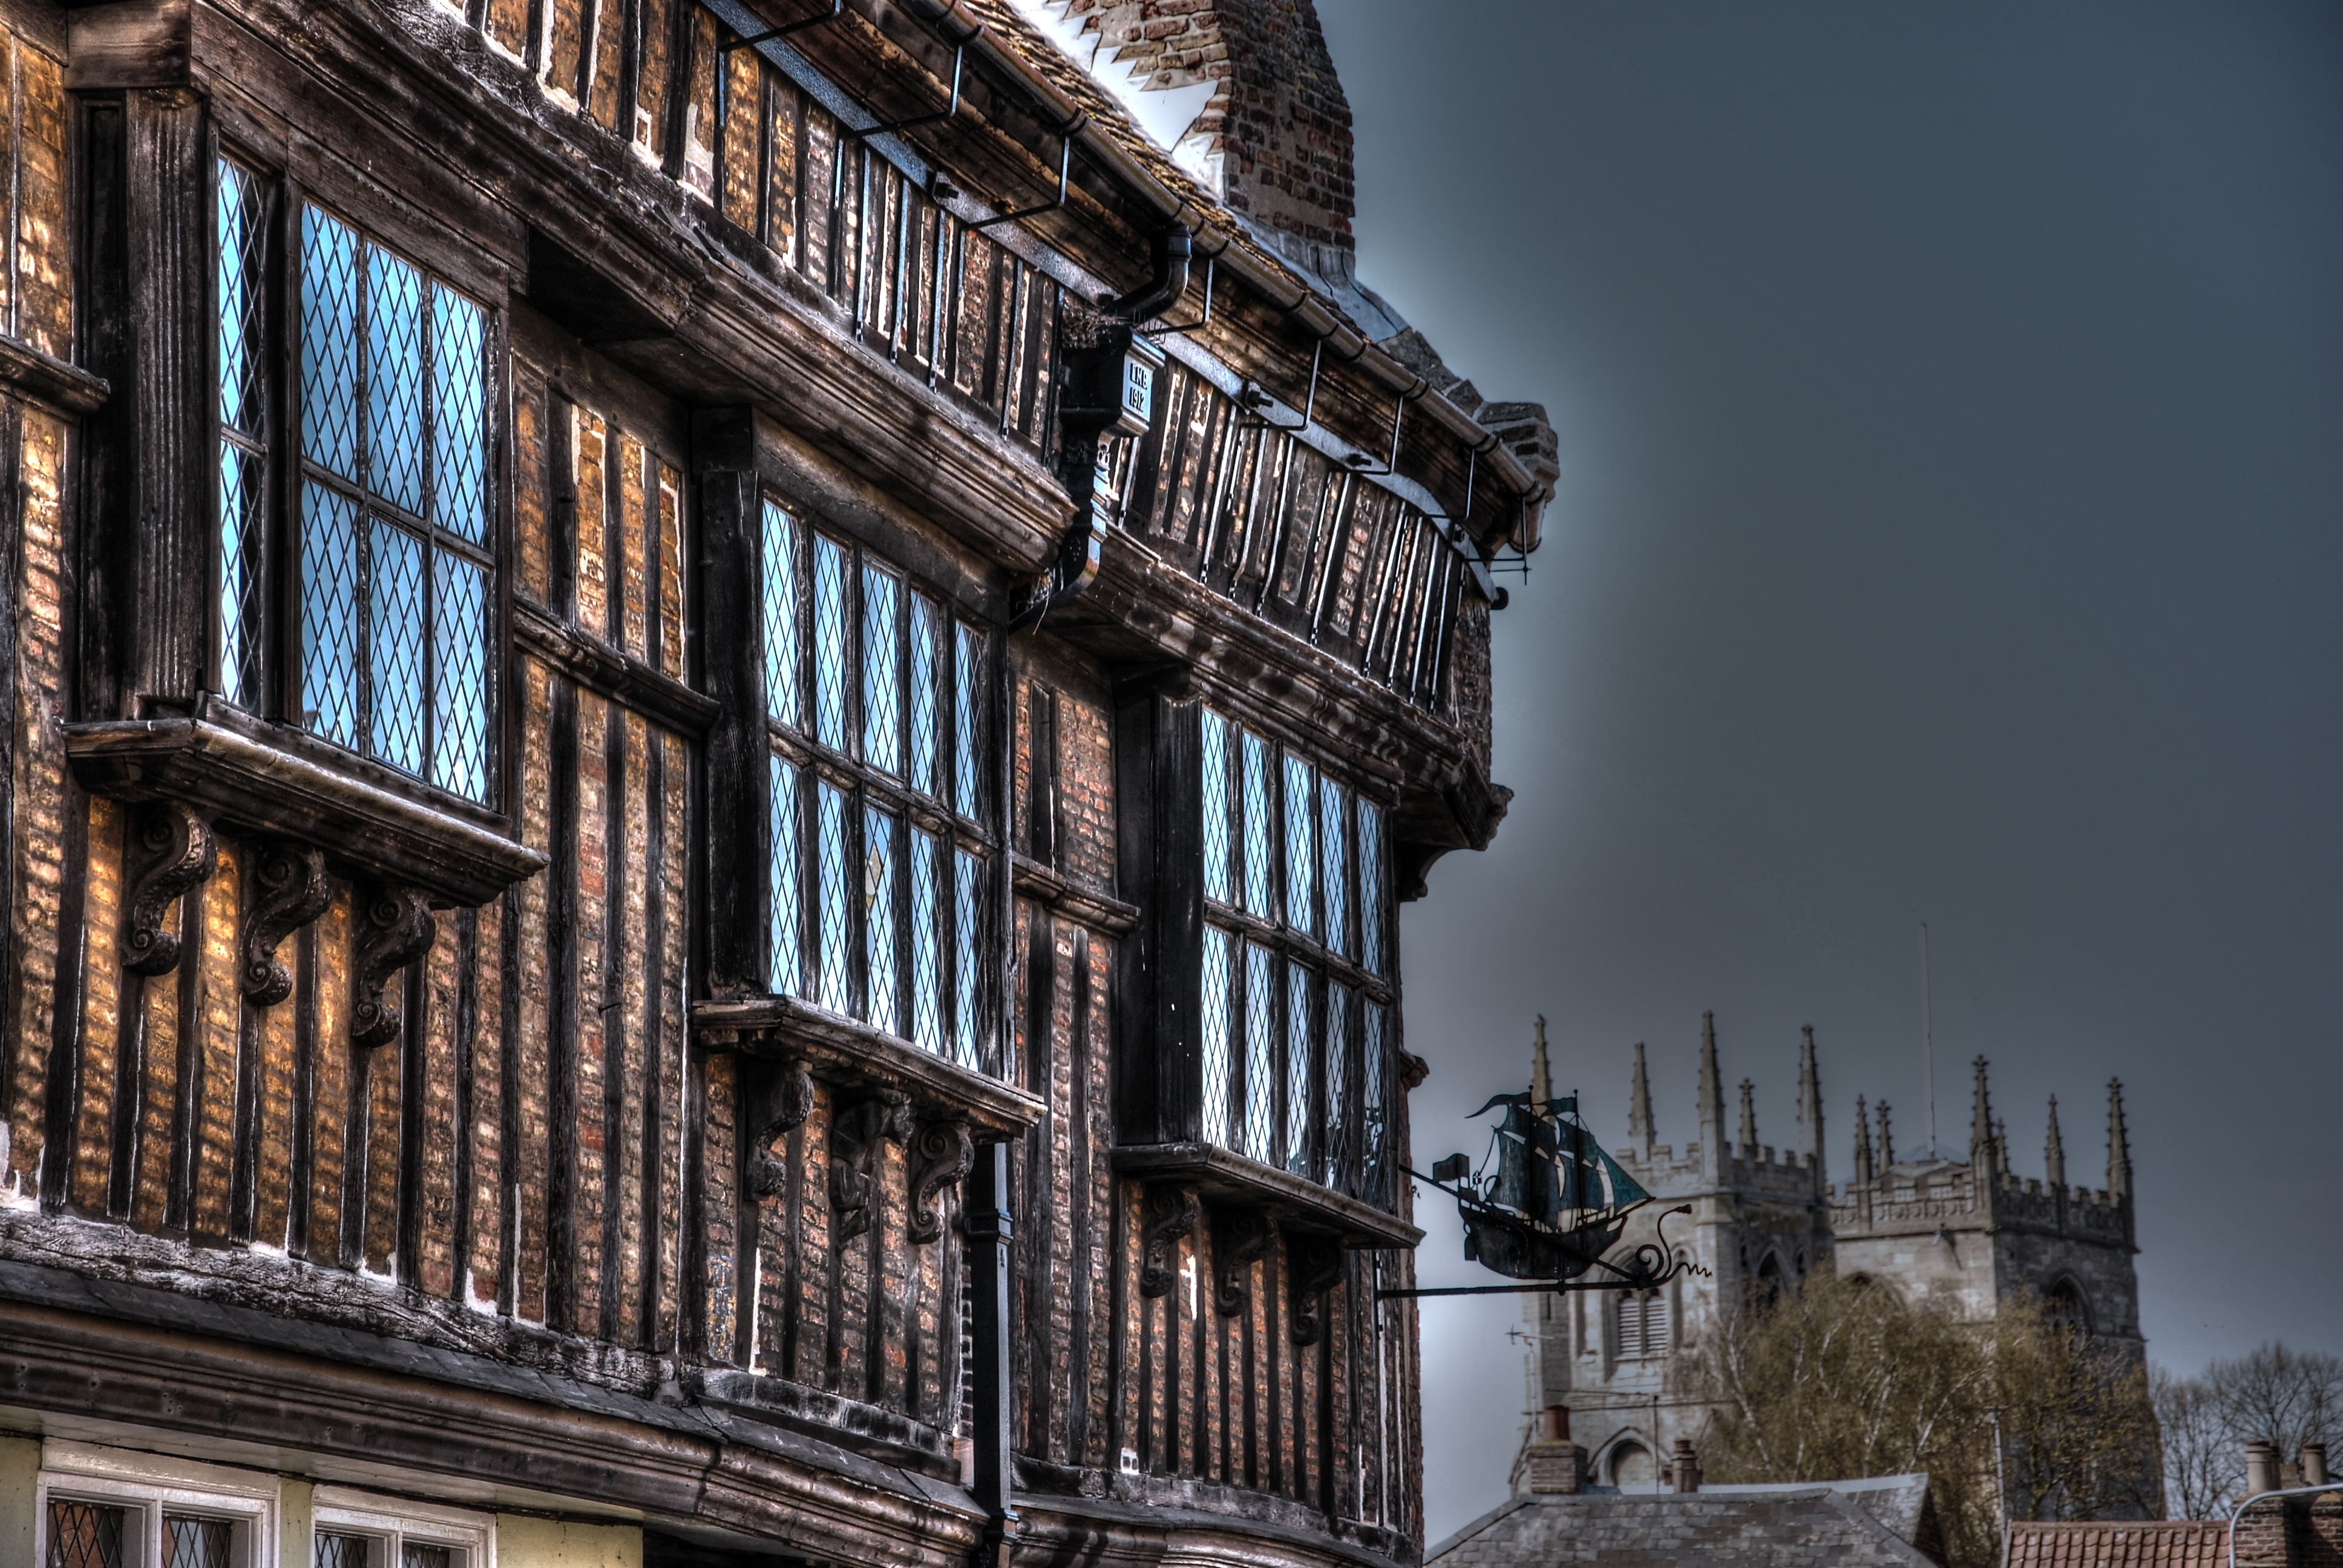
architecture, house, building, city, skyscraper, cityscape, downtown, landmark, facade, nikon, historic, tower block, free, hdr, greenland, photomatix, norfolk, metropolis, fishery, kingslynn, pro5, urban area, human settlement